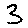
Label: 3